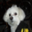
Label: dog